HMS Norfolk (78)

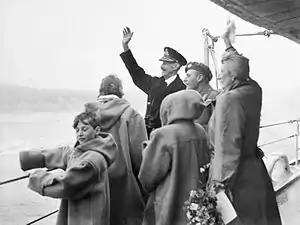
The royal family of Norway waving to the welcoming crowds from "Norfolk" at Oslo

The cruisers were not able to follow but positioned themselves correctly on the other side of the convoy where "Scharnhorst" tried a second attack three hours later. At 12:10 "Sheffield"s radar detected "Scharnhorst" at a distance of and a second engagement developed. "Sheffield" was straddled by several salvoes but then "Scharnhorst" changed target and hit "Norfolk" two times. The first hit put 'X' turret out of action, the second exploded midships below maindeck and killed six men. Fearing torpedo attacks, "Scharnhorst" broke off the action and turned for port in Norway. The cruisers kept shadowing but first "Norfolk" and then "Sheffield" dropped behind with engine trouble. "Belfast" remained in touch with "Scharnhorst" and guided "Duke of York" to the scene. "Duke of York" opened fire at 16:51, by 17:00 "Norfolk" had linked up and opened fire as well. By 19:45 the German battleship was sunk by gunfire from "Duke of York" and torpedoes from the escorting destroyers.